Tripoli, Lebanon

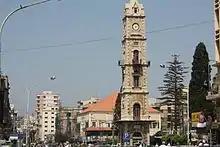

In the years since, living conditions in Tripoli have continued to decline. In 2016, the United Nation's Human Settlements Program estimated that 58% of Tripoli's Lebanese residents lived in poverty. That already high figure preceded Lebanon's 2019 financial crisis, which has ratcheted up poverty and food insecurity.